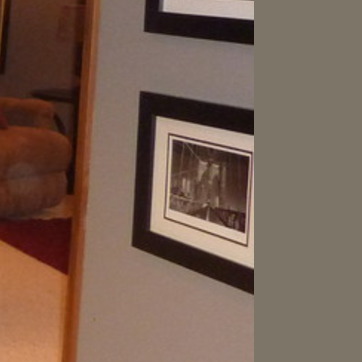
Material: glass